Question: Where is the man?
Tambaya: Ina mutumin?
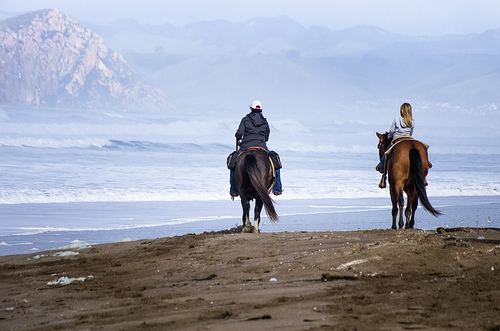
Answer: On the black horse.
Amsa: A kan baƙin dokin.